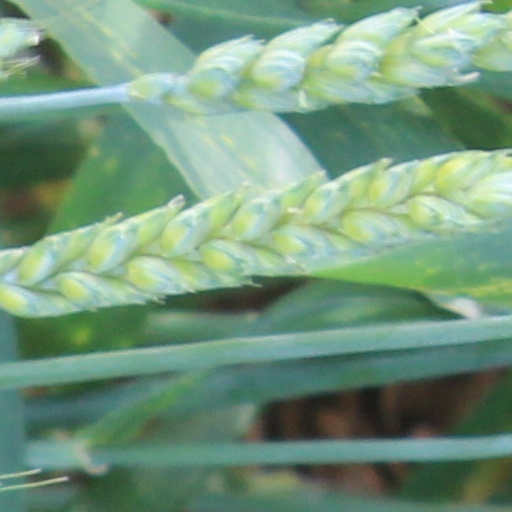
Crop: wheat